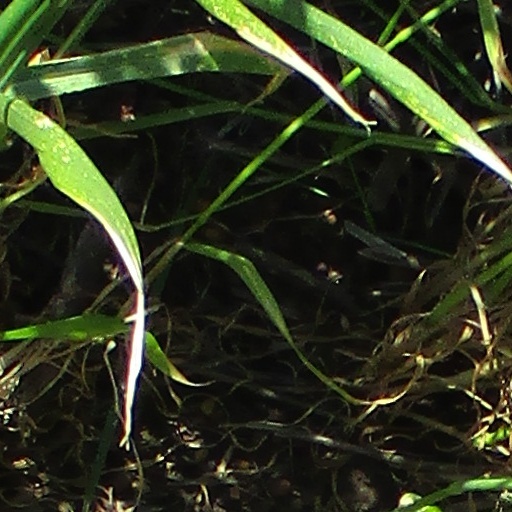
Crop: wheat